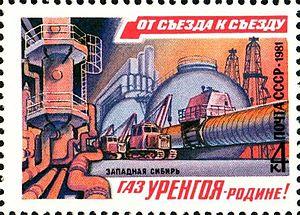
Timbre postal URSS 1981. Русский: Газ Уренгоя - Родине! Западная сибирь. Почтовая марка СССР. 1981.